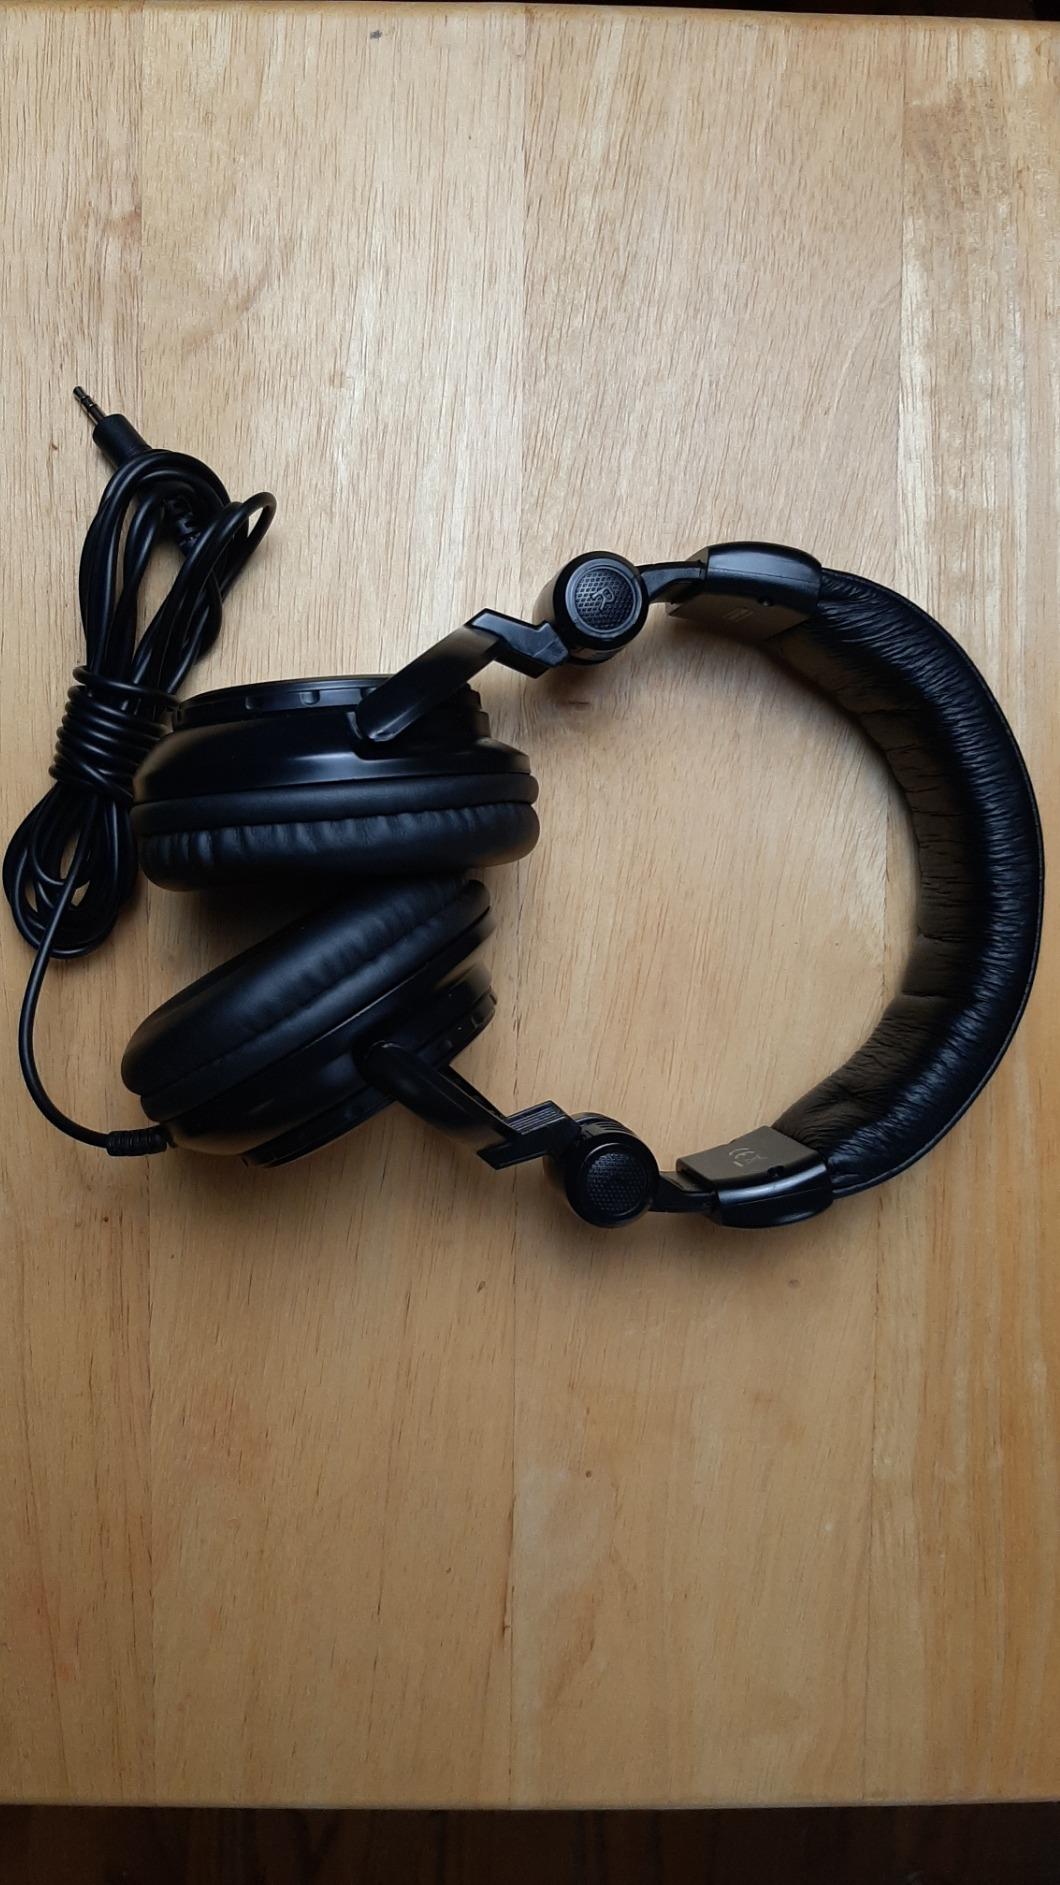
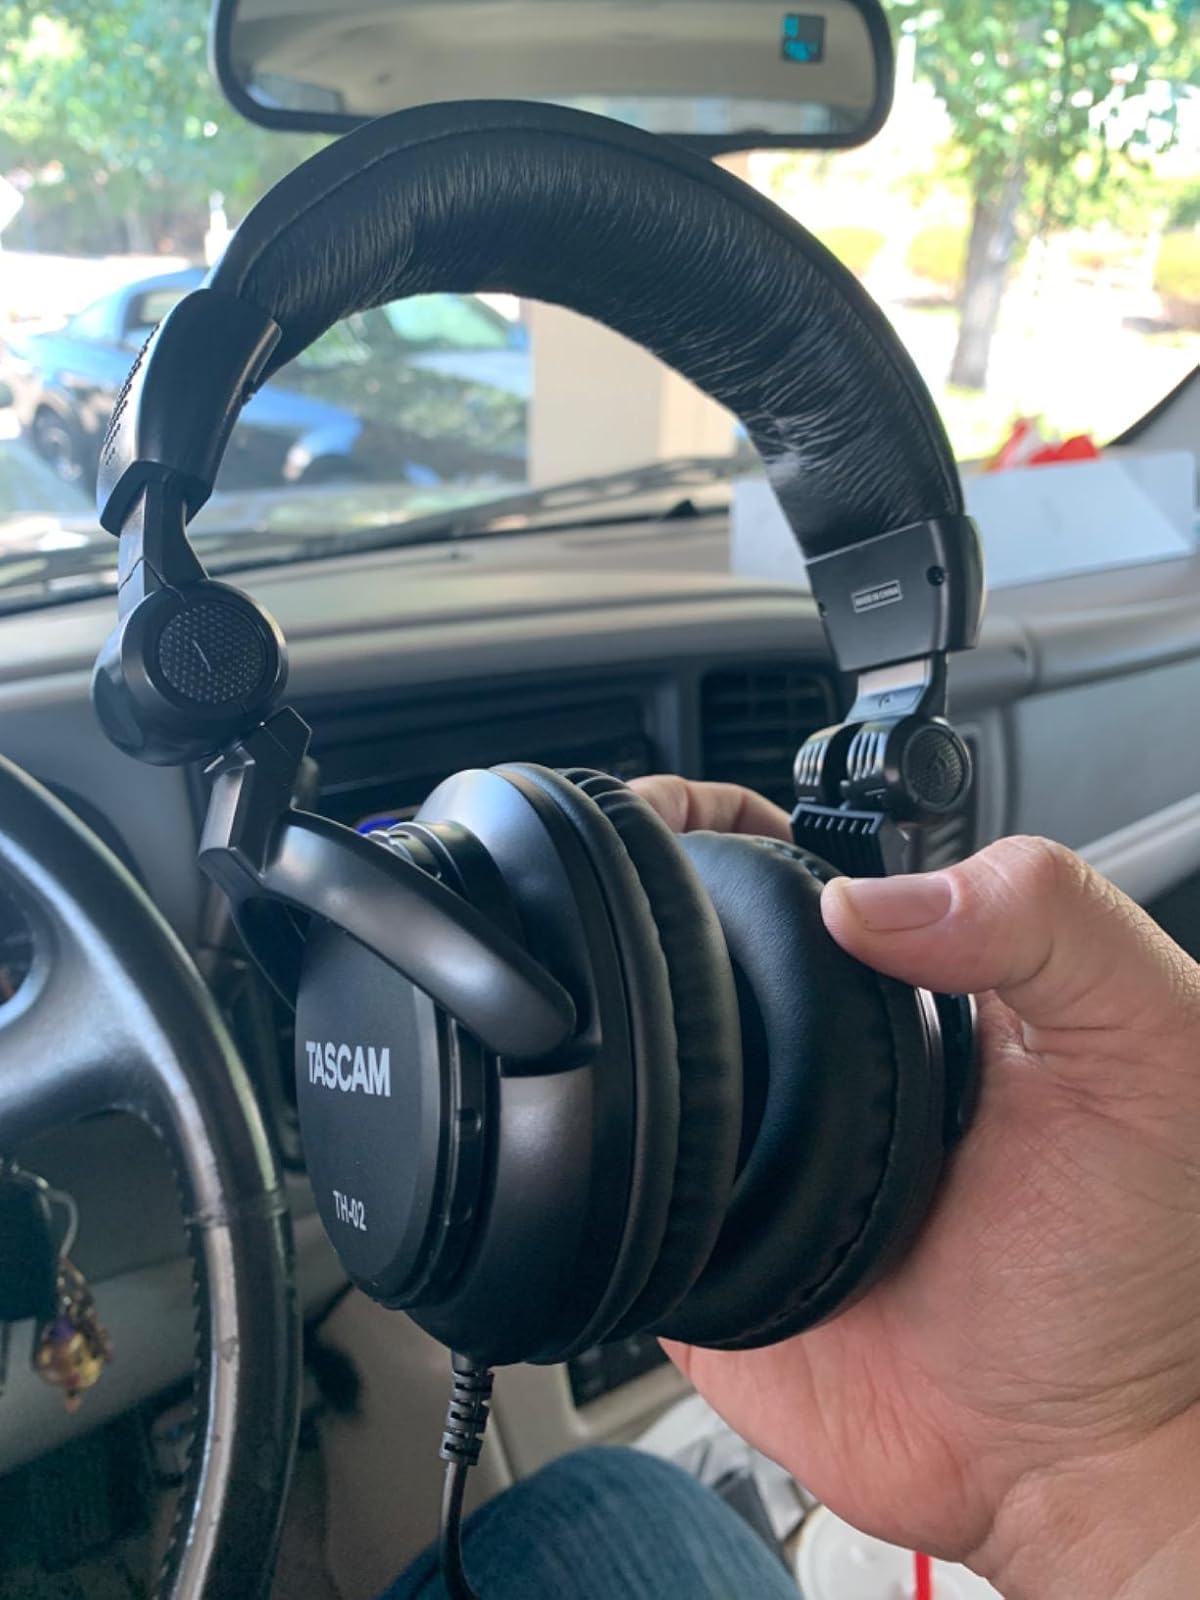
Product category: headphones
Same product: yes